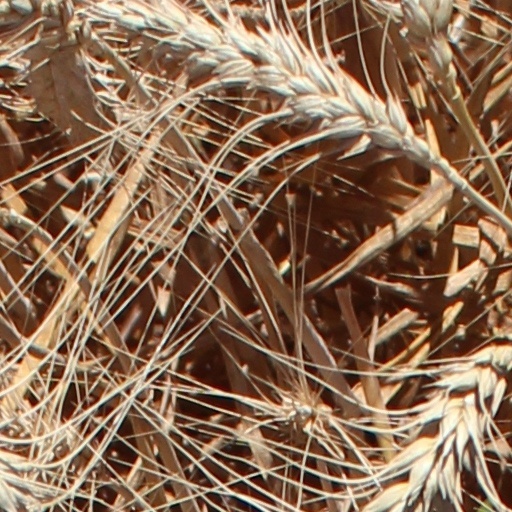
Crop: wheat